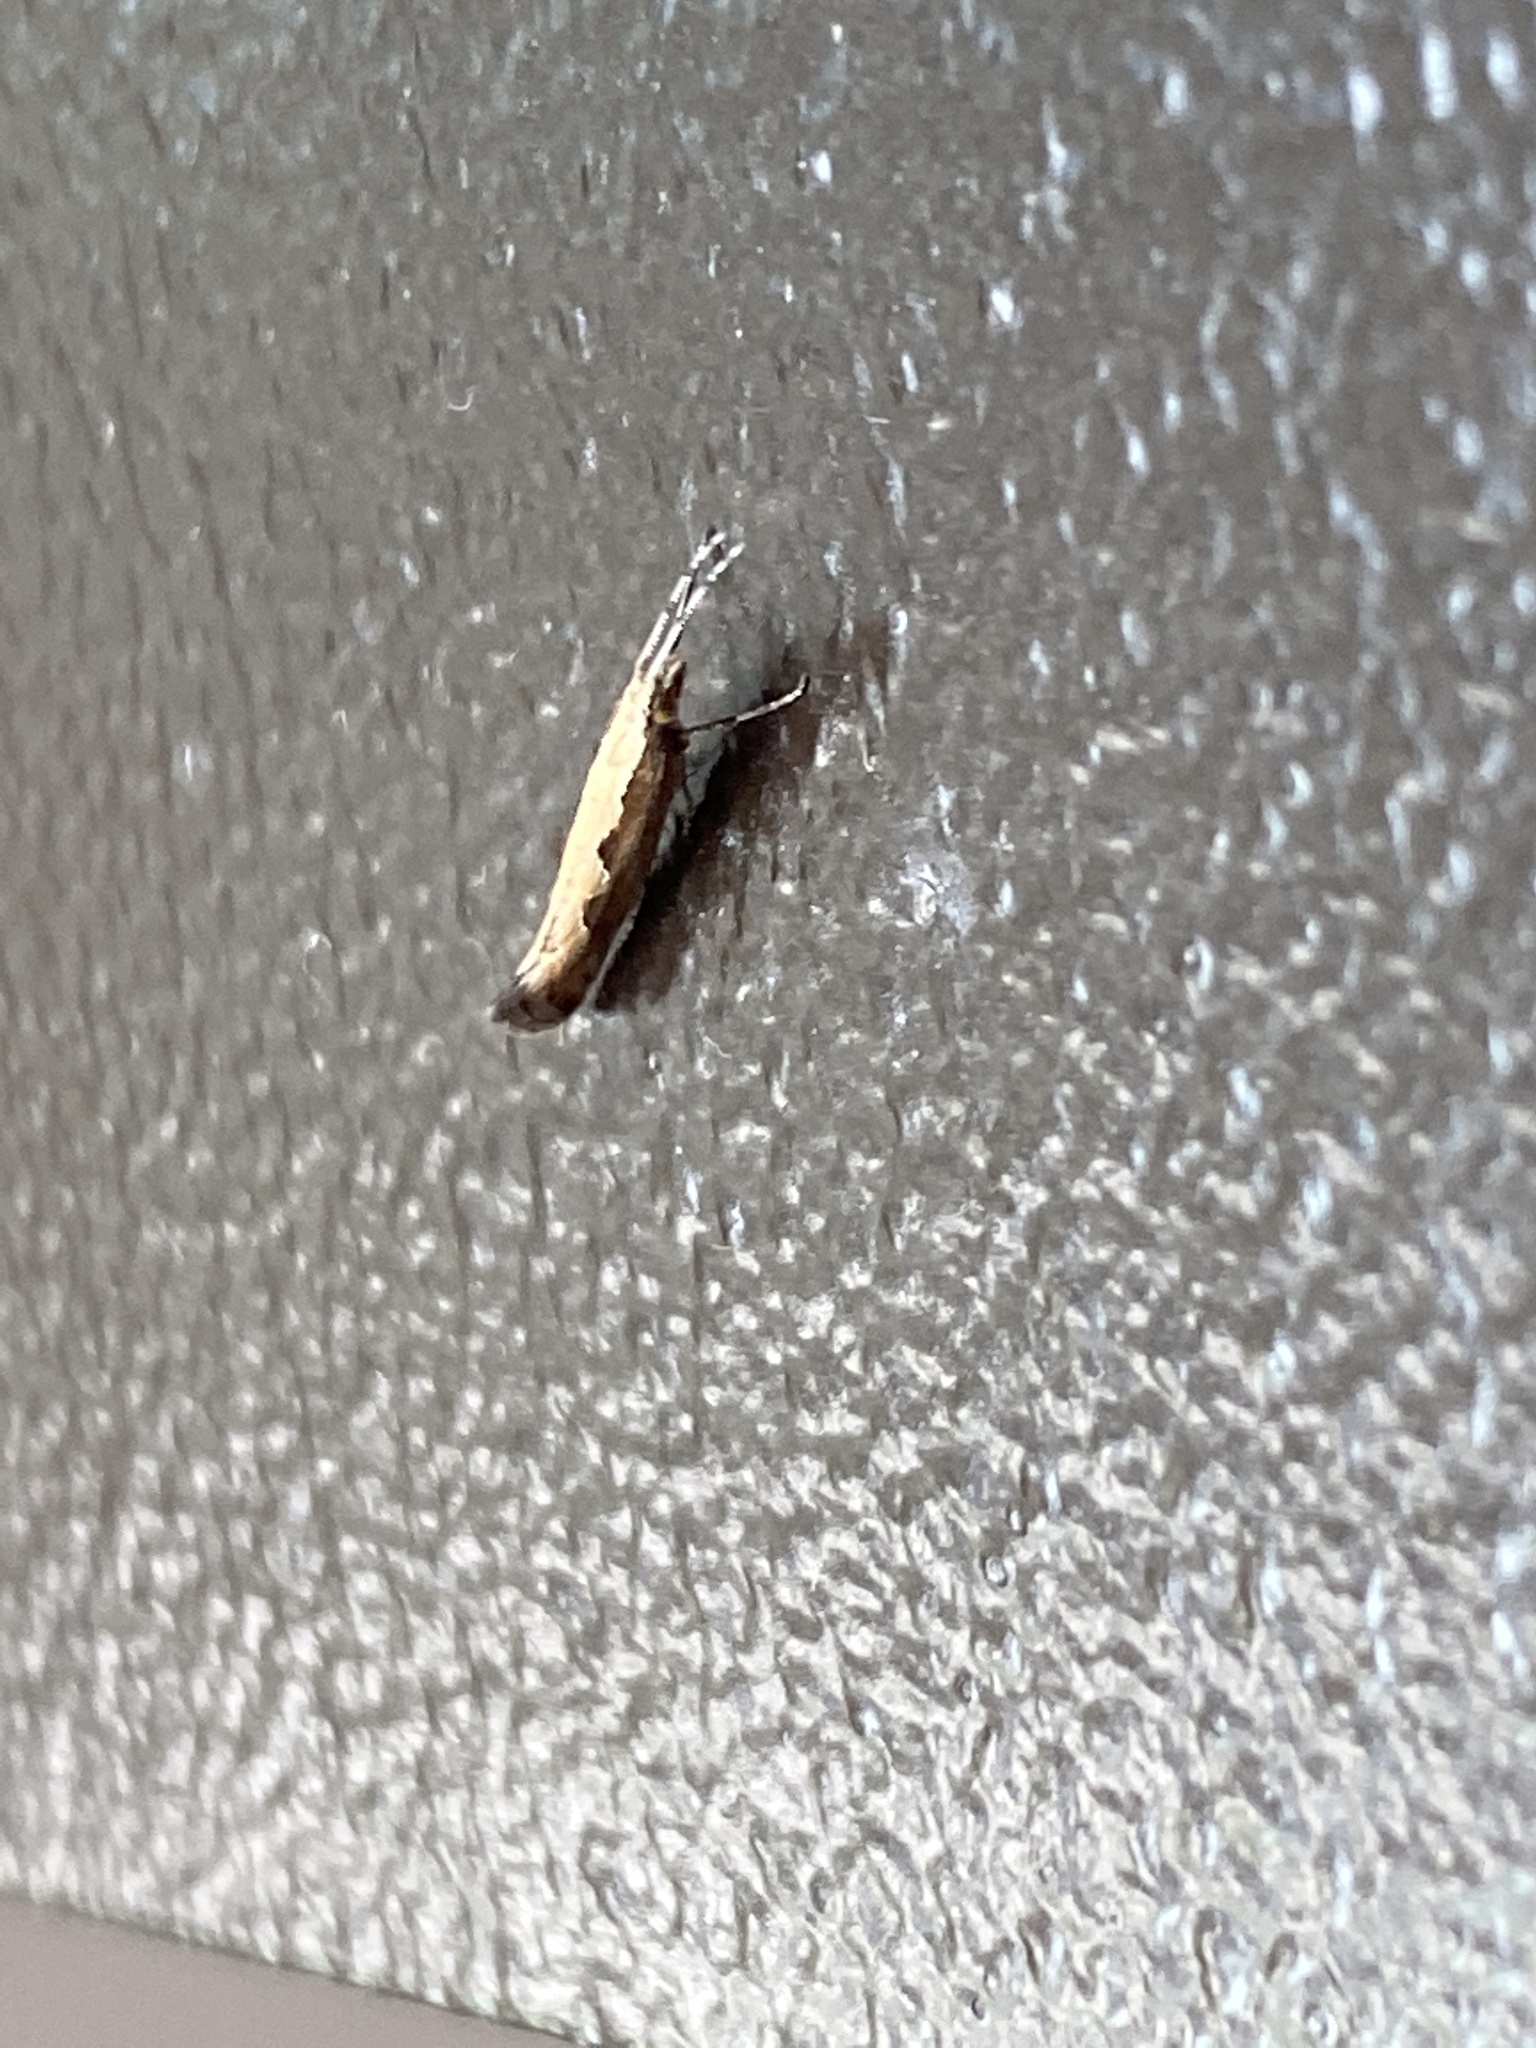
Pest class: diamondback_moth